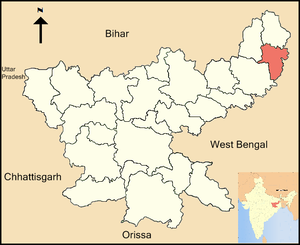
Le district de Pakur est un district de l'état du Jharkhand, en Inde,